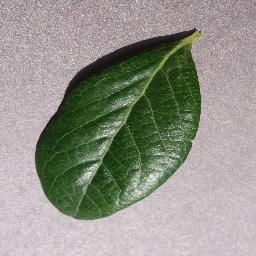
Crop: blueberry
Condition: healthy